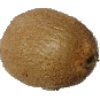
Label: kiwi